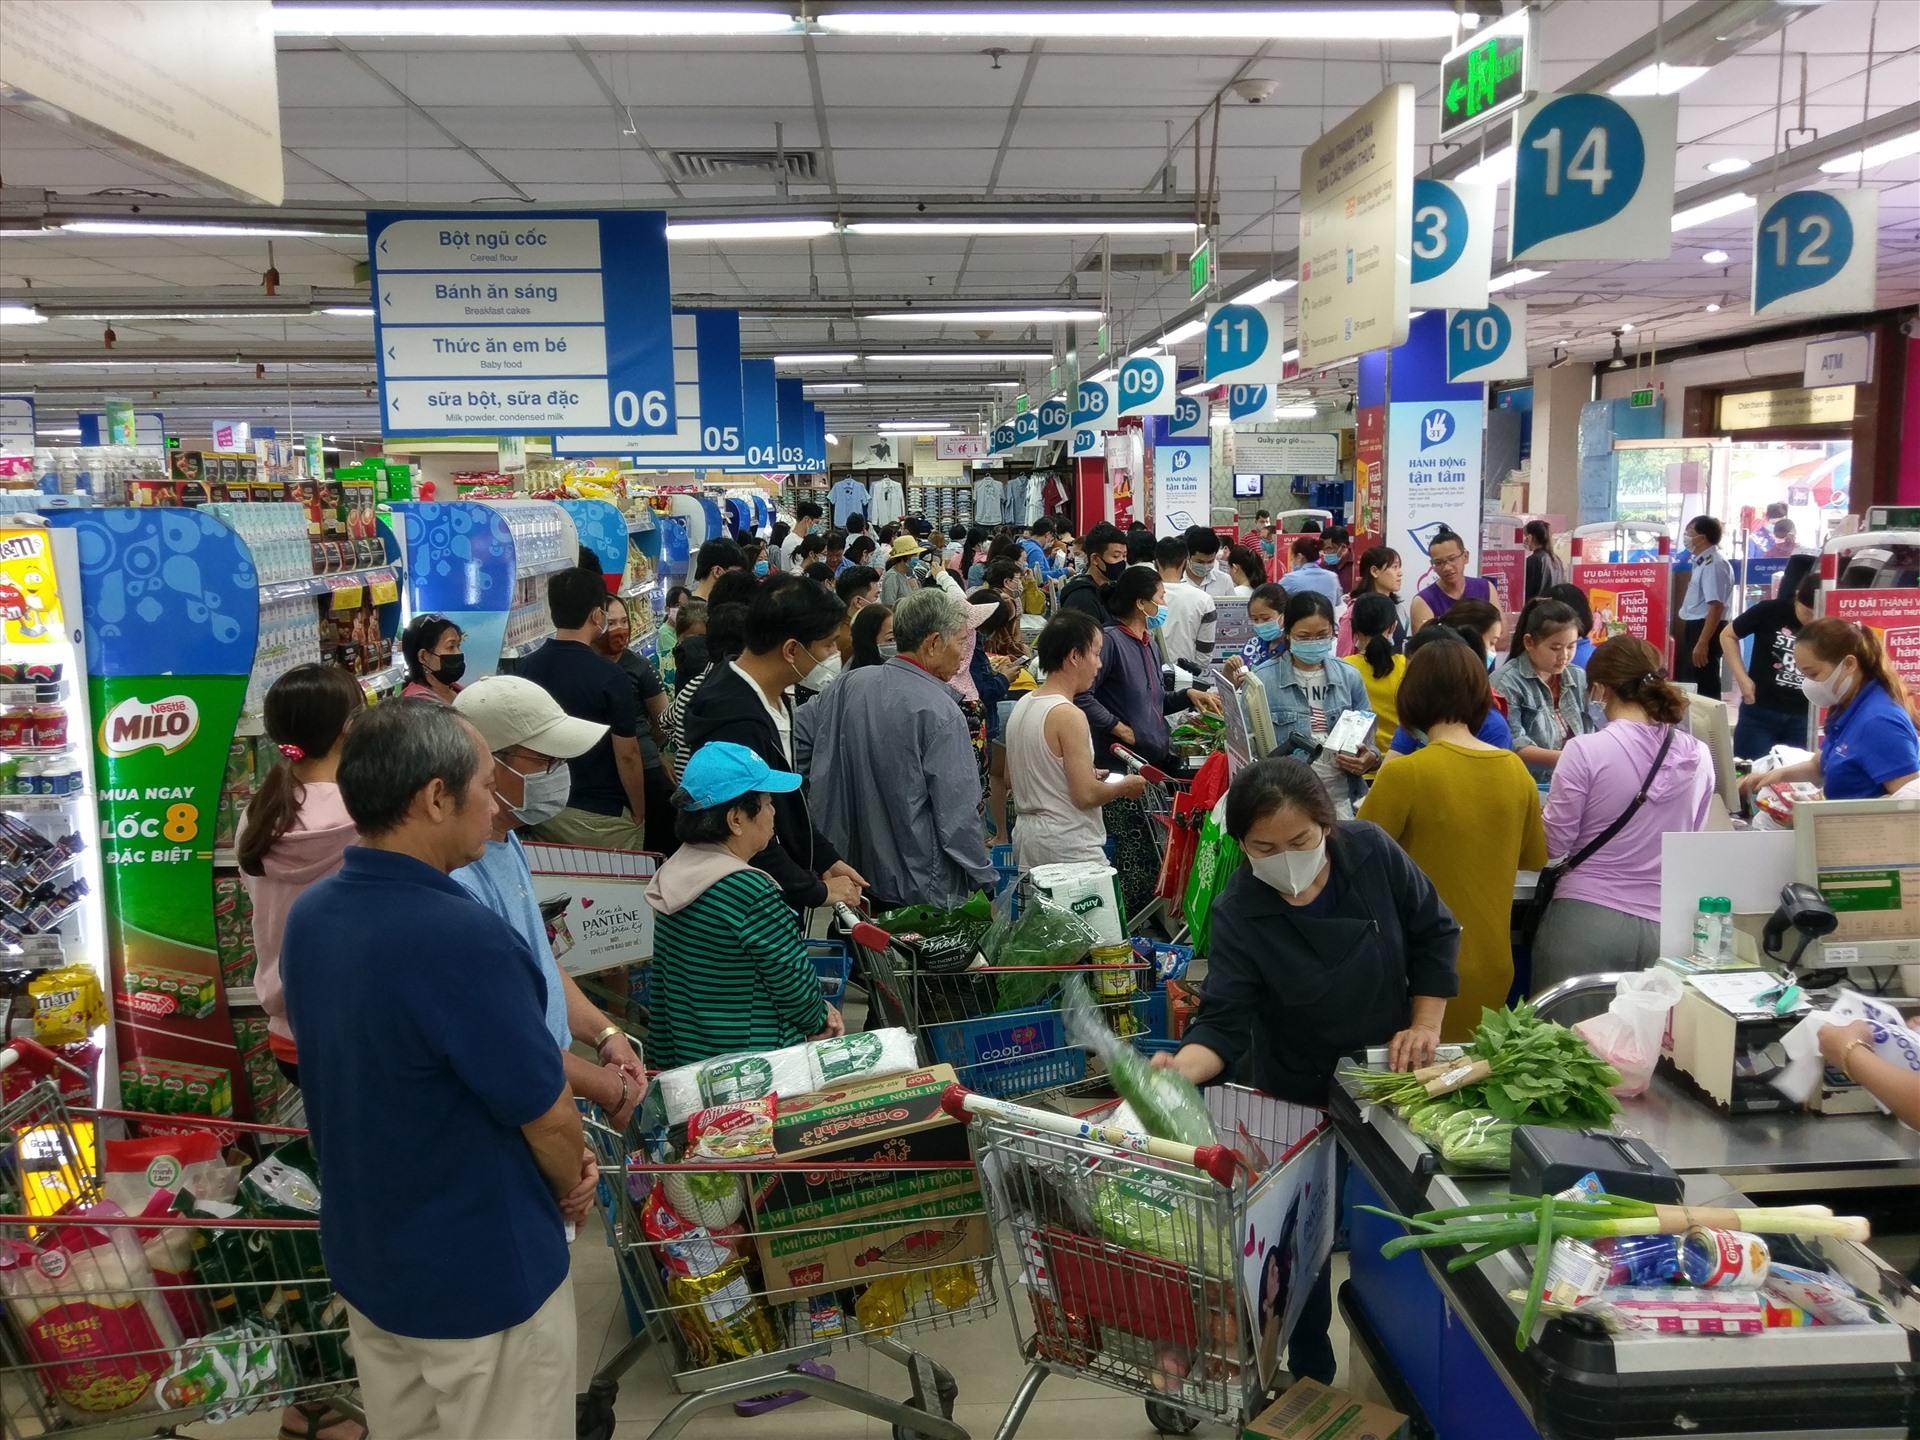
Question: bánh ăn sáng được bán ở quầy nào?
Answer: ở quầy 06